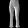
Label: Trouser